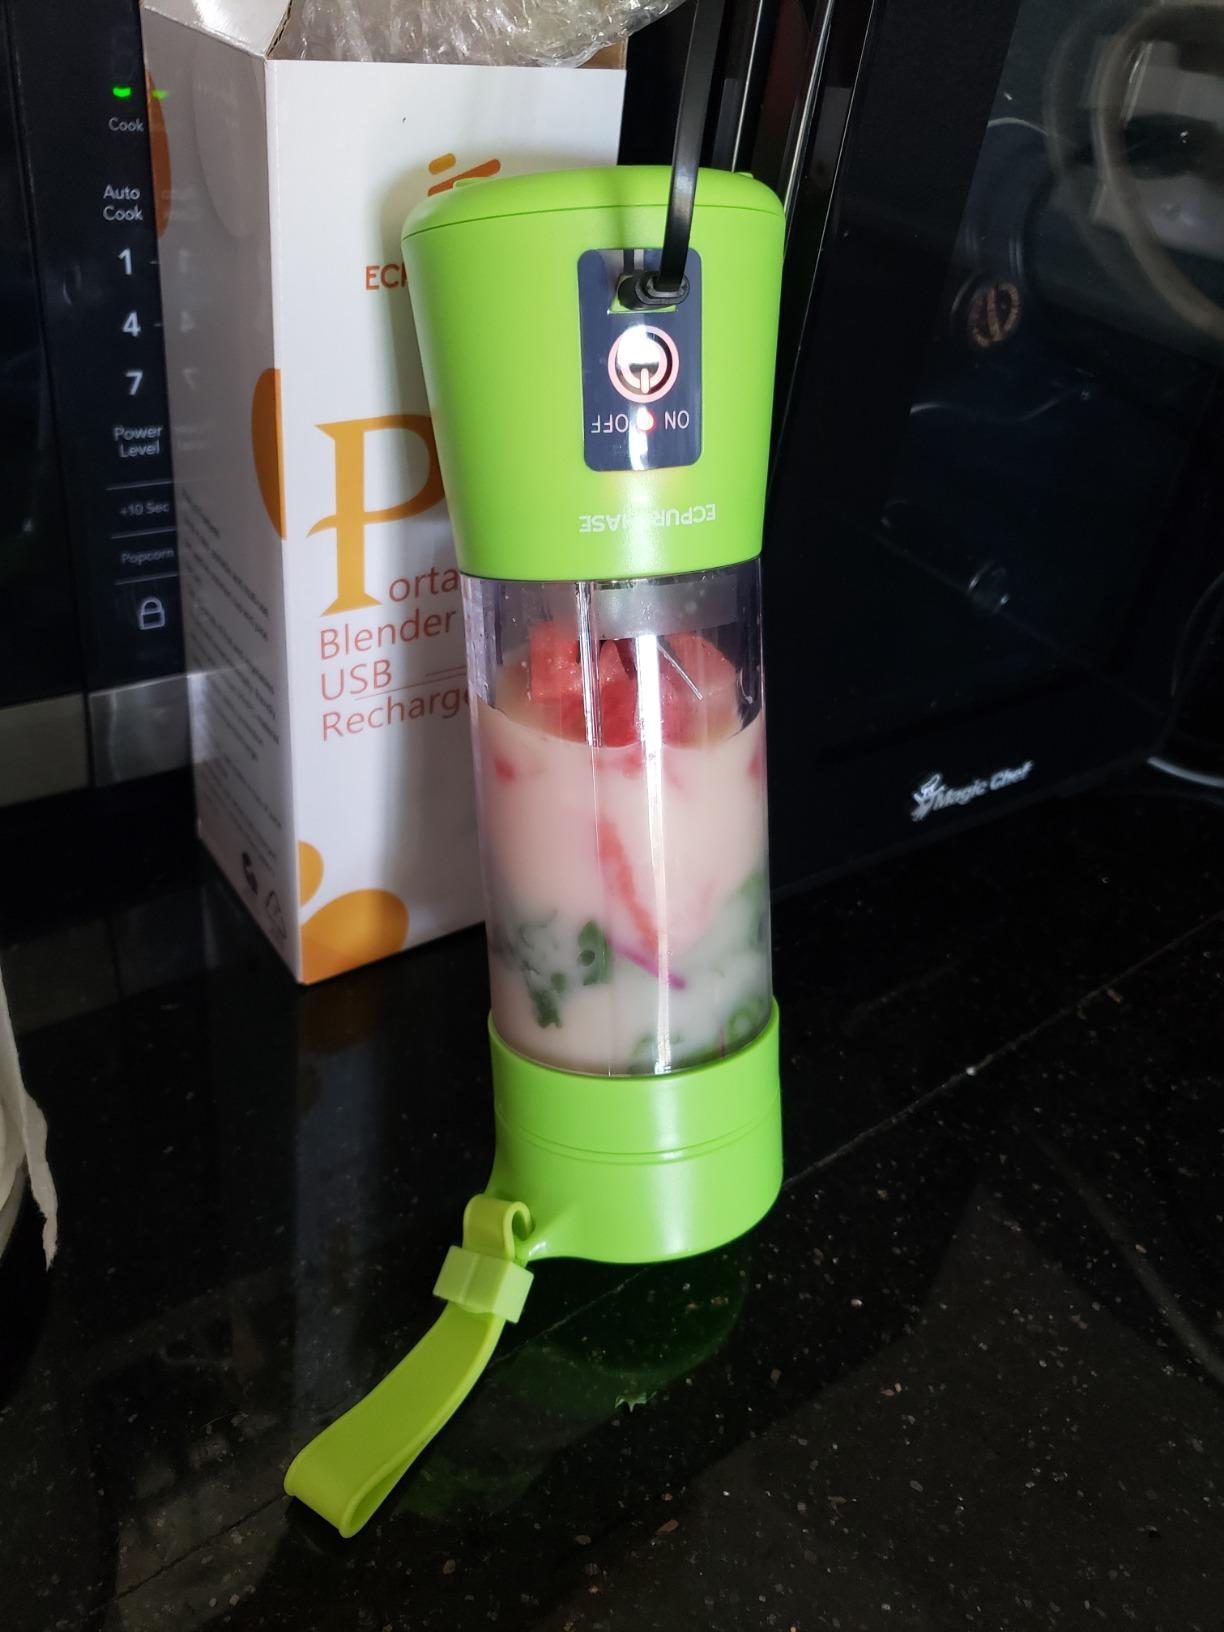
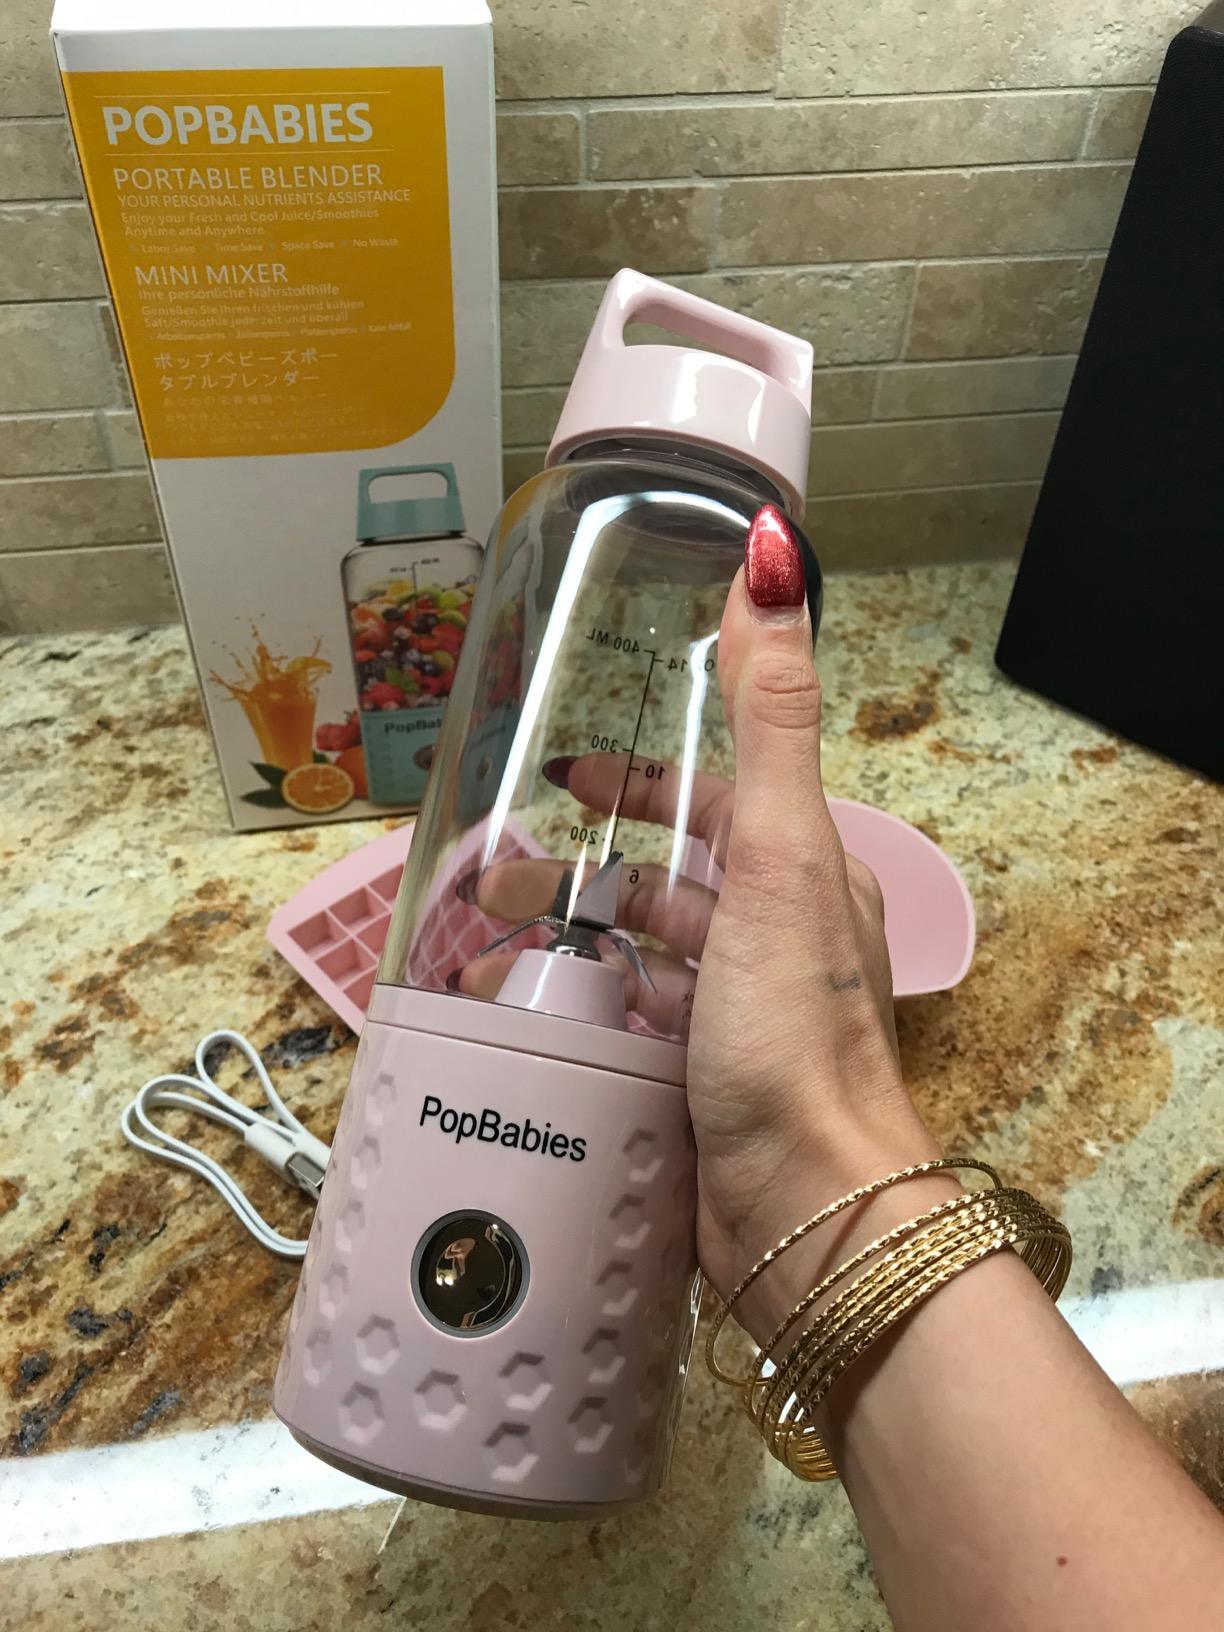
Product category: items_blender
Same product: no